Spanish flu

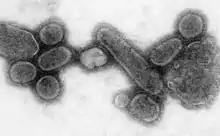
An electron micrograph showing recreated 1918 influenza virions

The Spanish flu infected around 500 million people, about one-third of the world's population. Estimates on deaths vary greatly, but it is considered to be one of the deadliest pandemics in history. An early estimate from 1927 put global mortality at 21.6 million. An estimate from 1991 states that the virus killed between 25 and 39 million people. A 2005 estimate put the death toll at 50 million, and possibly as high as 100 million. However, a 2018 reassessment in the "American Journal of Epidemiology" estimated the total to be about 17 million, though this has been contested. Estimates done in 2021 by John M. Barry have the total death toll alone at well above 100 million. With a world population of 1.8 to 1.9 billion, these estimates correspond to between 1 and 6 percent of the population.